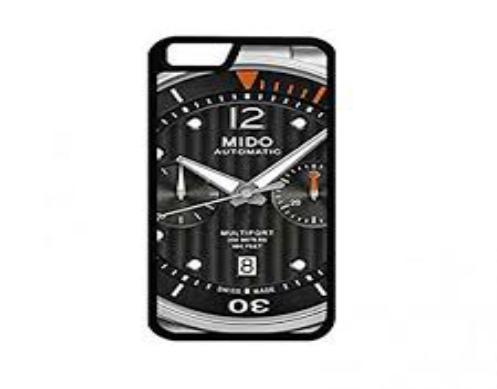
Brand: mido
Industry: Clothes